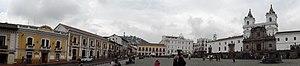
Quito est la capitale et la ville plus peuplée de l'Équateur et de la province de Pichincha. Le Grand Quito du District métropolitain comptait environ 3,1 millions d'habitants en 2018 et continue de s'accroître rapidement.